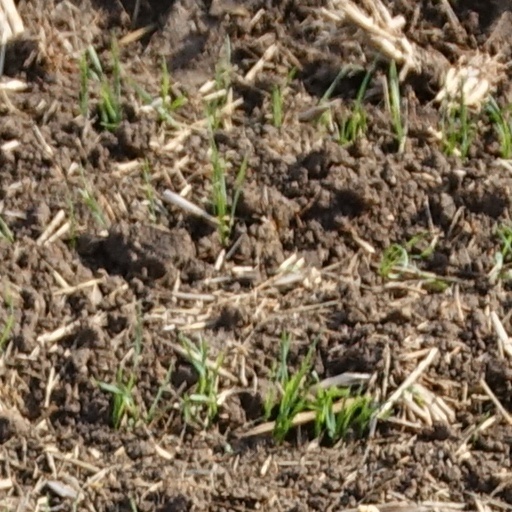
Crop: wheat